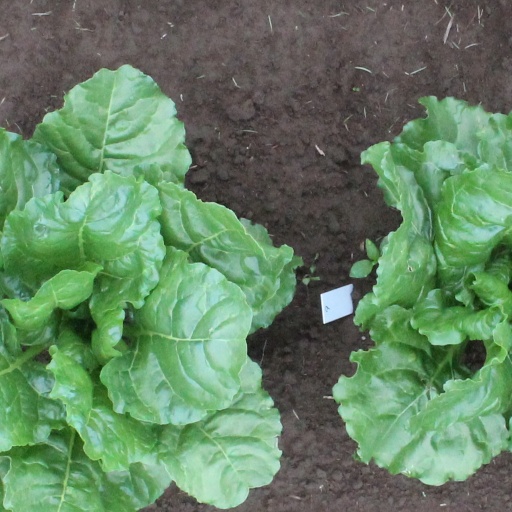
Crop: sugar beet